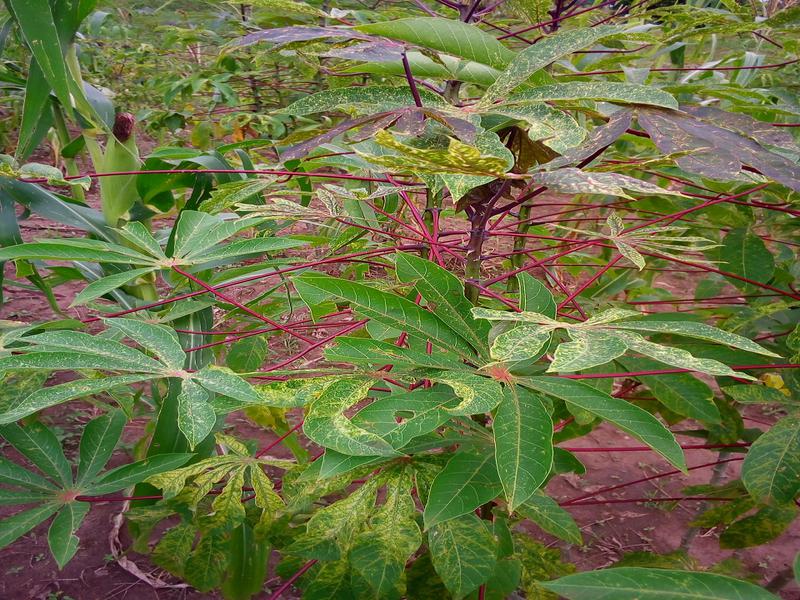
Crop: cassava
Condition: green_mottle